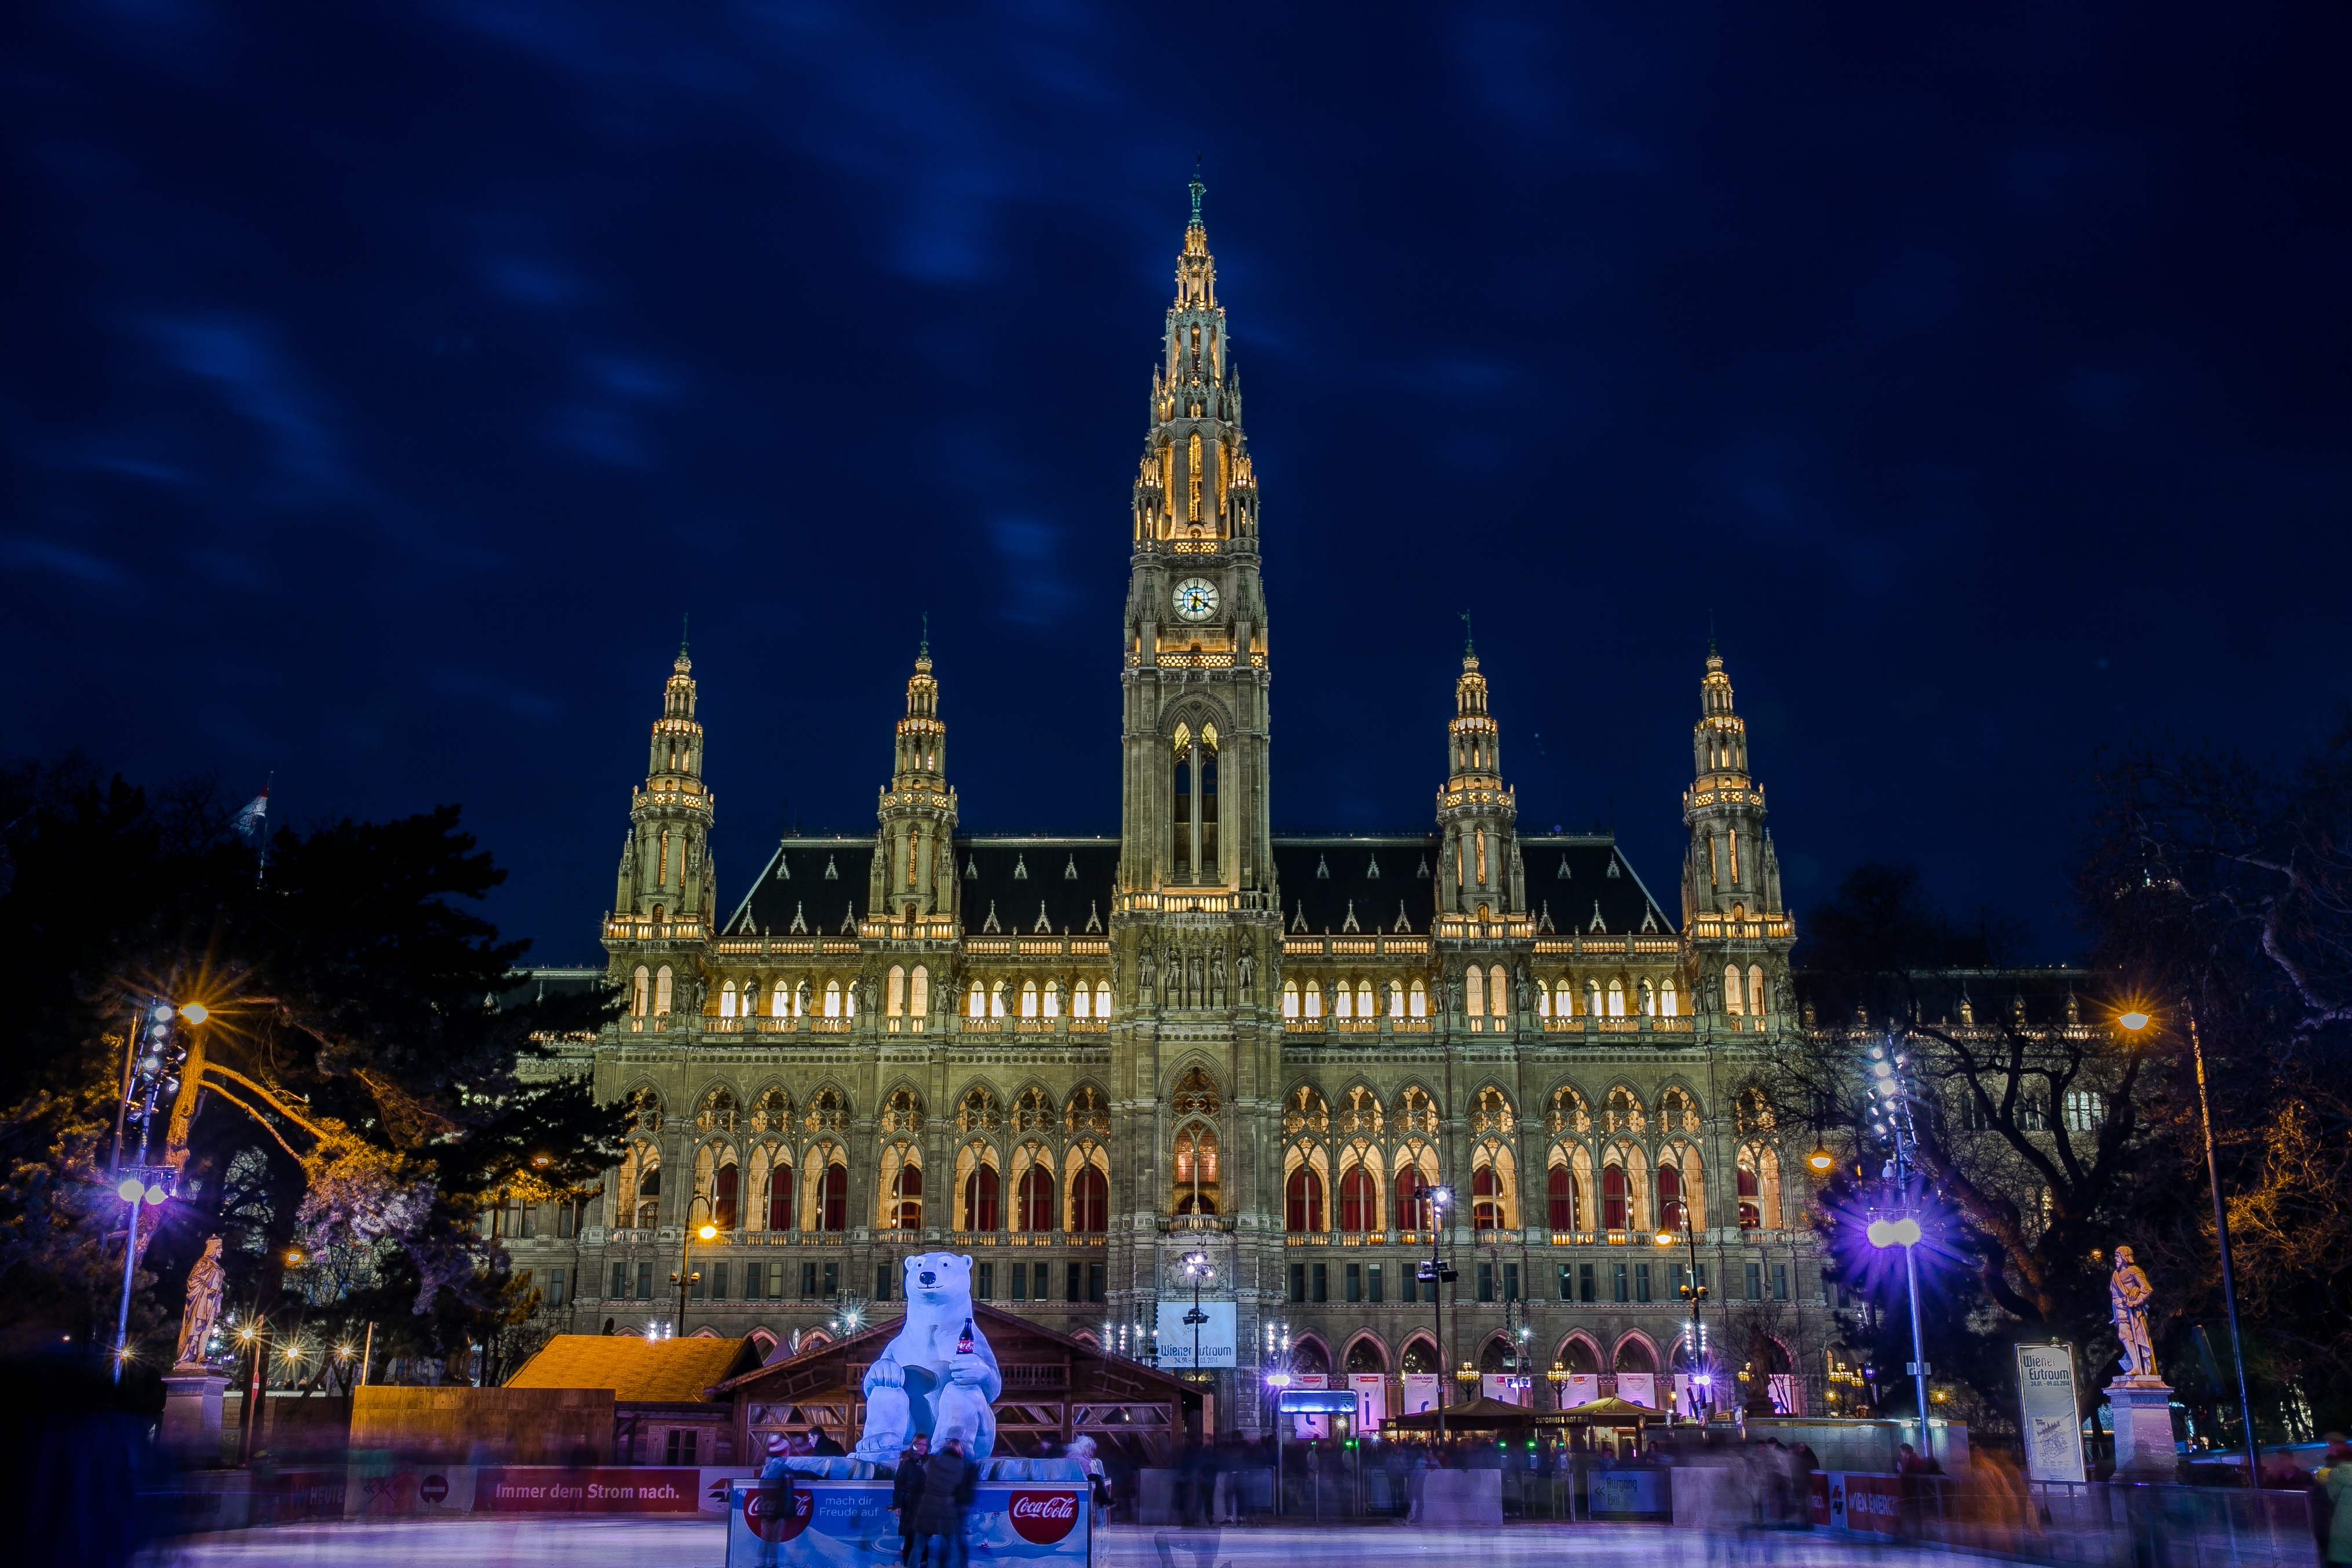
architecture, night, building, city, cityscape, evening, plaza, landmark, church, cathedral, tourism, place of worship, places of interest, christmas decoration, vienna, christmas market, historically, metropolis, town hall, night photograph, city trip, town hall square, skating space, christmas splendor